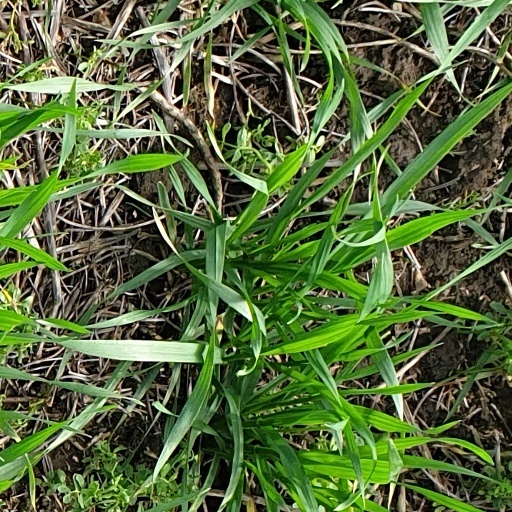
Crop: wheat